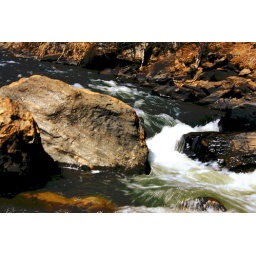
Long exposure of water flowing over rocks on the Platte River near the Coney Island.